Frank Merrill

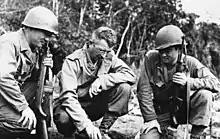
Frank D. Merrill (center) explains battle situation to L. Herb Miyazaki and R. Akiji Yoshimura, interpreters for 3rd Battalion 5307th, Burma, 1944

Born on December 4, 1903, in Hopkinton, Massachusetts, Merrill lived with his family in Amesbury, Massachusetts, and graduated from Amesbury High School. He enlisted in the U.S. Army in 1922 and earned the rank of staff sergeant in Company A, 11th Engineers.